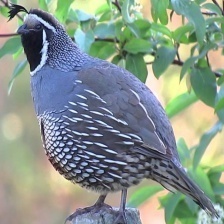
Species: CALIFORNIA QUAIL
Scientific name: CALLIPEPLA CALIFORNICA
ImageNet parent category: quail